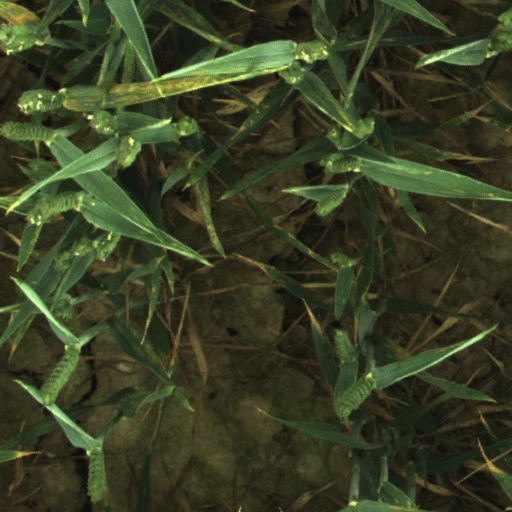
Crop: wheat